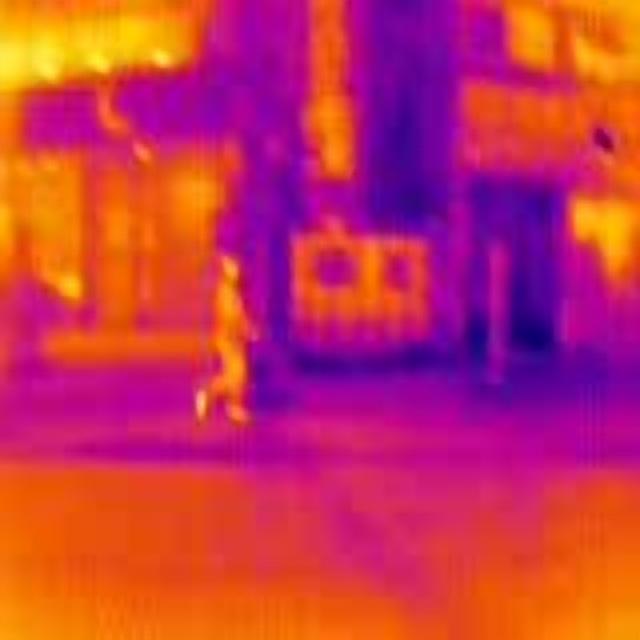
Detected objects:
label: person